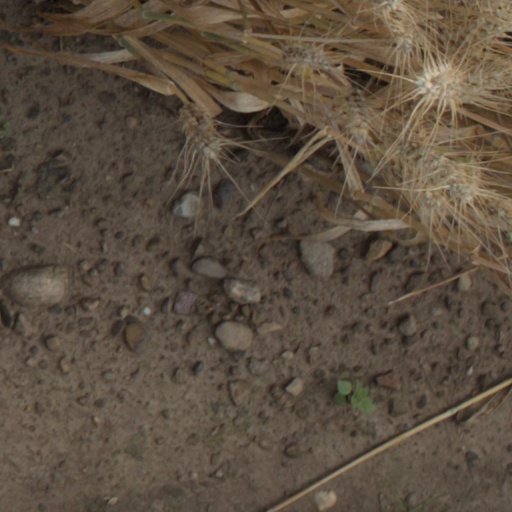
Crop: wheat